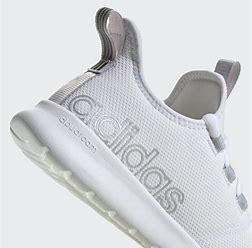
Brand: Adidas
Model: Cloudfoam Pure 2